Origins of the French Foreign Legion

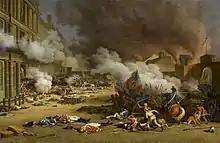
Day of August 10, 1792 "La Prise des Tuileries" (The taking of the Tuileries). The red uniforms of the Swiss are distinct from the other combatants.

During the Seven Years' War, France mustered 32 foreign regiments: twelve German units, ten Swiss, seven Irish, two Italian and one Scottish.